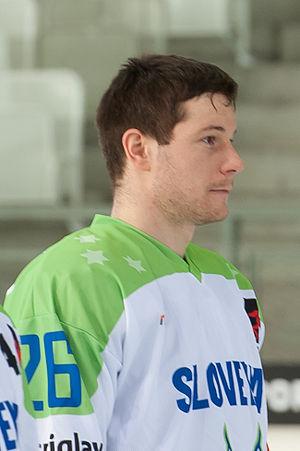
Jan Urbas est un joueur professionnel de hockey sur glace slovène.